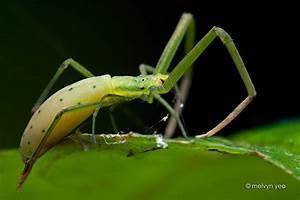
spider